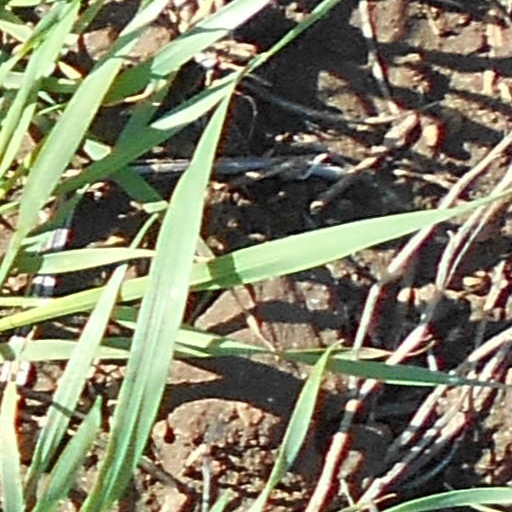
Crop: wheat